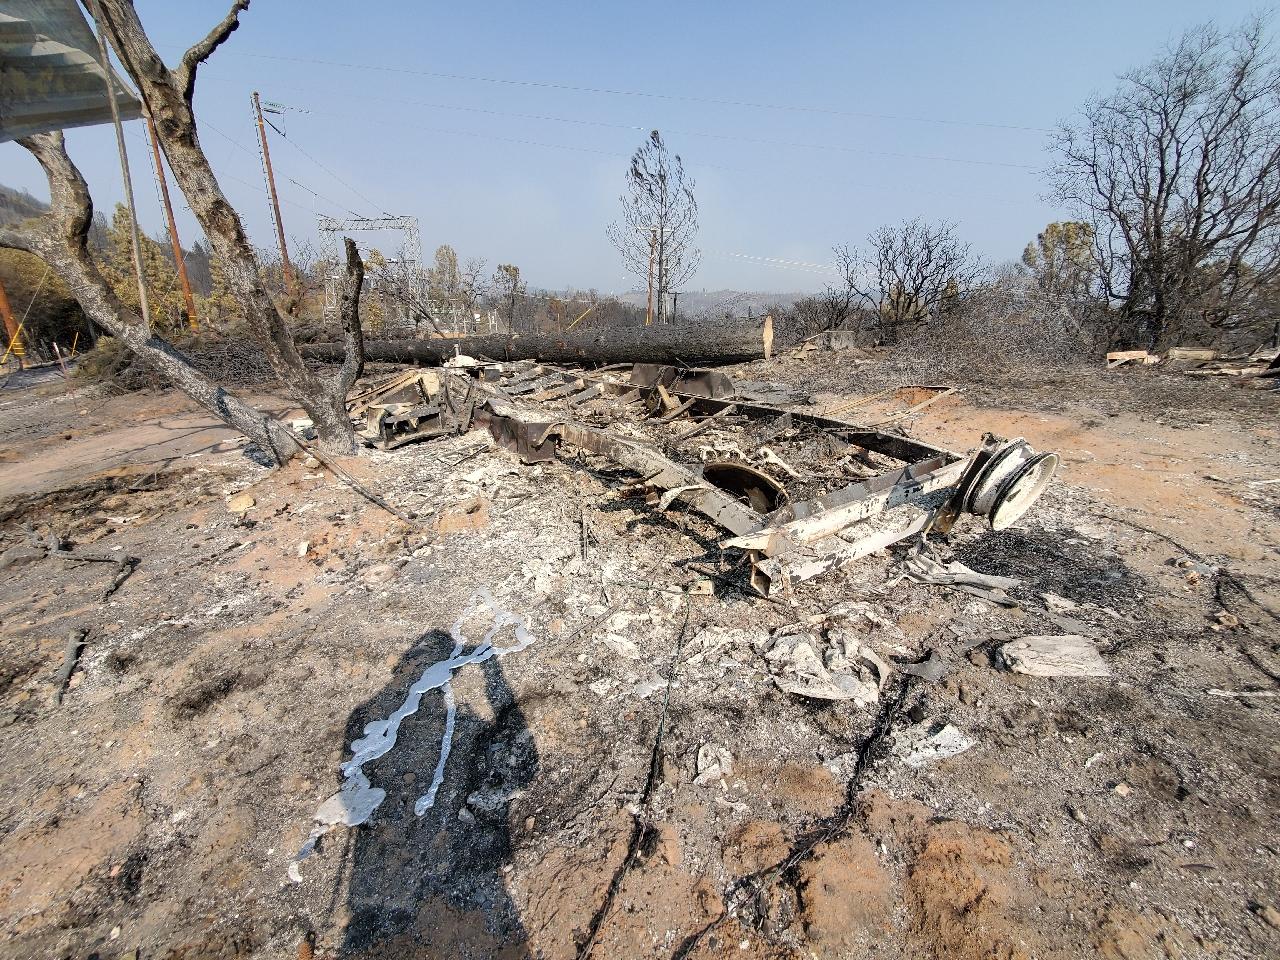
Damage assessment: destroyed